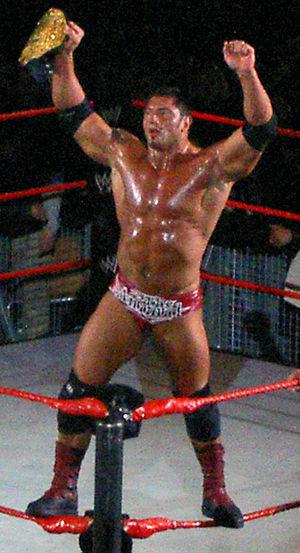
Le WWE Hall of Fame est une institution qui honore d'anciens employés de la World Wrestling Entertainment et d'autres figures qui ont contribué au catch et au divertissement sportif en général.
David Michael Bautista, Jr., né le 18 janvier 1969 à Washington D.C, plus connu sous le nom de Batista, est un acteur et un catcheur américain.
Royal Rumble 2005 est le dix-huitième Royal Rumble de l'histoire de la World Wrestling Entertainment. Il s'est déroulé le 30 janvier 2005 au Save Mart Center de Fresno, Californie, ce qui est la raison de l'utilisation du thème de West Side Story.